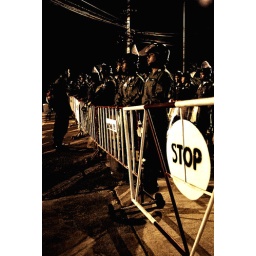
Pratumnak hill entrance in Pattaya, Thailand during red shirt conflict.